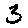
Label: 3